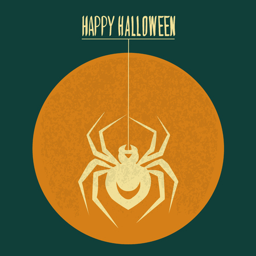
paint a spider crawls on the illustration